Interstate 79

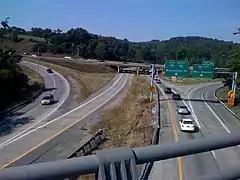
I-79 merging with I-70 in Washington, Pennsylvania

I-79 enters Pennsylvania from Morgantown, West Virginia. South of Washington, it traverses mostly rural Greene County.